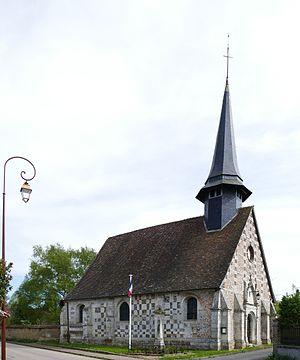
L'église Saint-Léonard au Fresne (Eure, Normandie, France).
Le Fresne est une ancienne commune française située dans le département de l'Eure en région Normandie, devenue le 1ᵉʳ janvier 2018 une commune déléguée au sein de la commune nouvelle du Val-Doré.